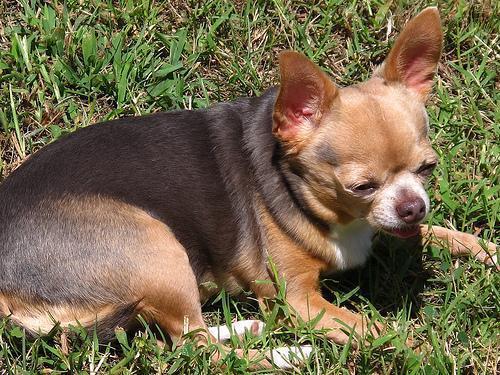
chihuahua